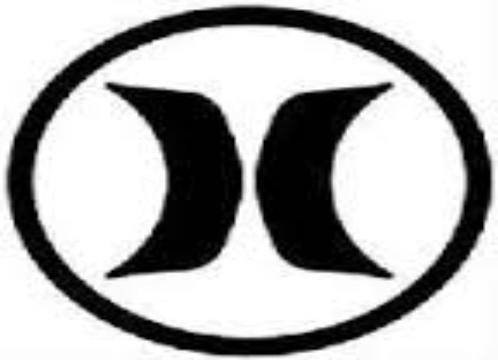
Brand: Hurley-2
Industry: Clothes